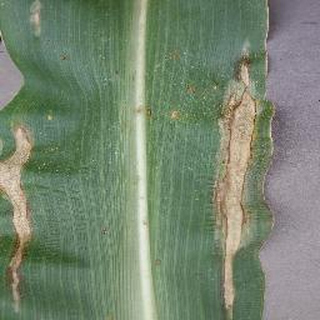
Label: corn_northern_leaf_blight